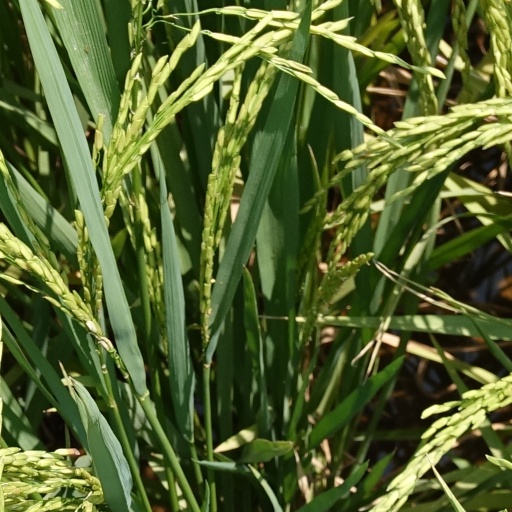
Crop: rice